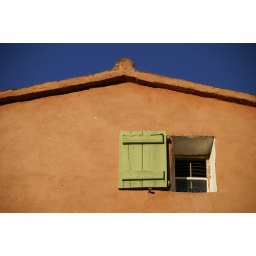
A typical shutter on the top floor of a town house in St Tropez old town